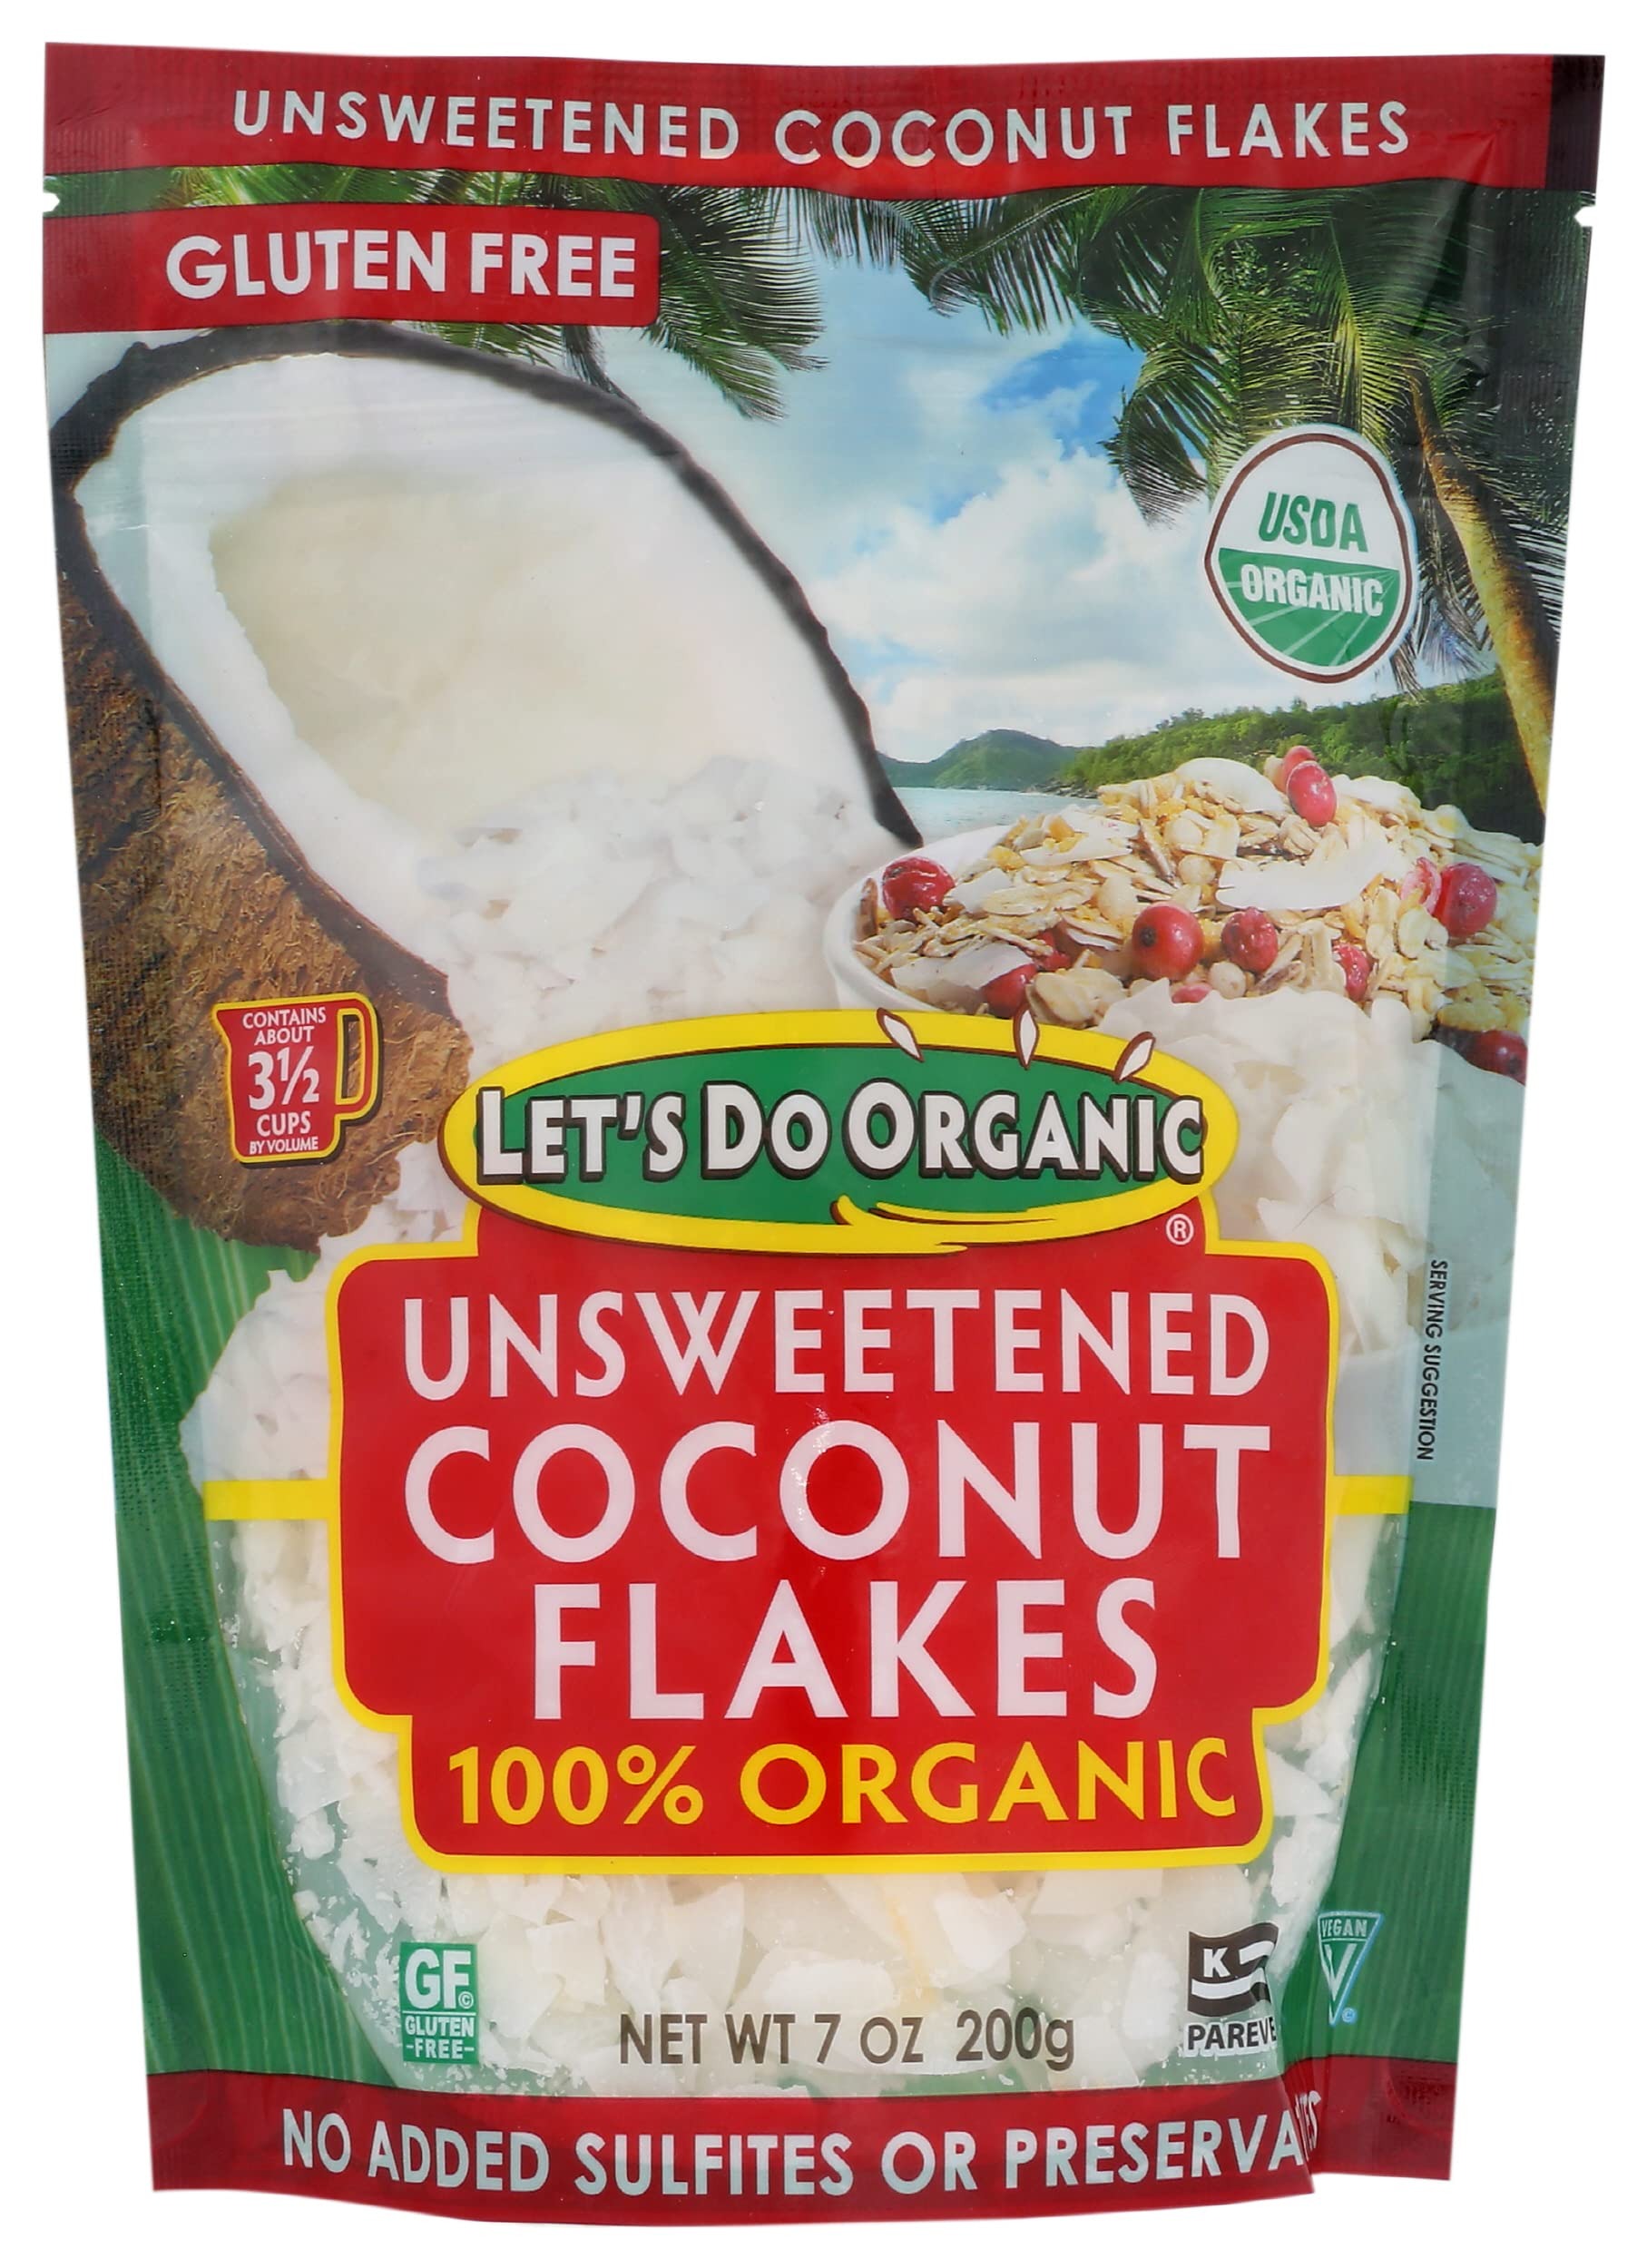
Item Name: Let's Do Organic, 100% Organic Unsweetened Coconut Flakes, No Sulfites or Preservatives, Zero Trans Fat, 7 Ounce (Pack of 1)
Bullet Point: Let's Do Organic, 100% Organic Unsweetened Coconut Flakes, No Sulfites or Preservatives, Zero Trans Fat, 7 Ounce (Pack of 1)
Value: 7.0
Unit: Ounce

Price: 10